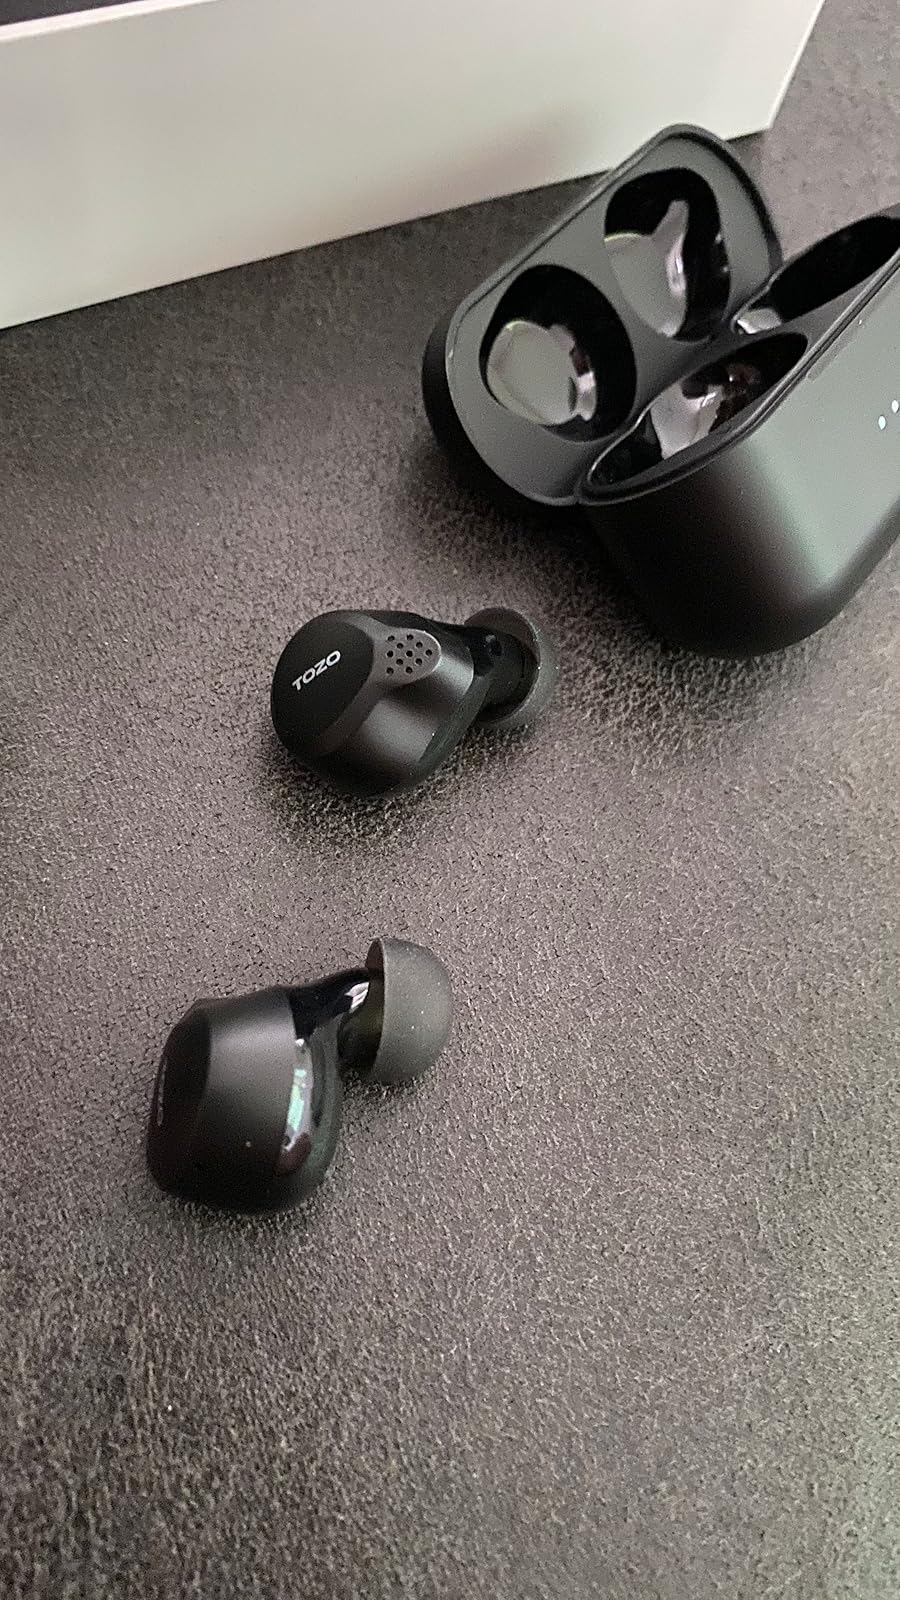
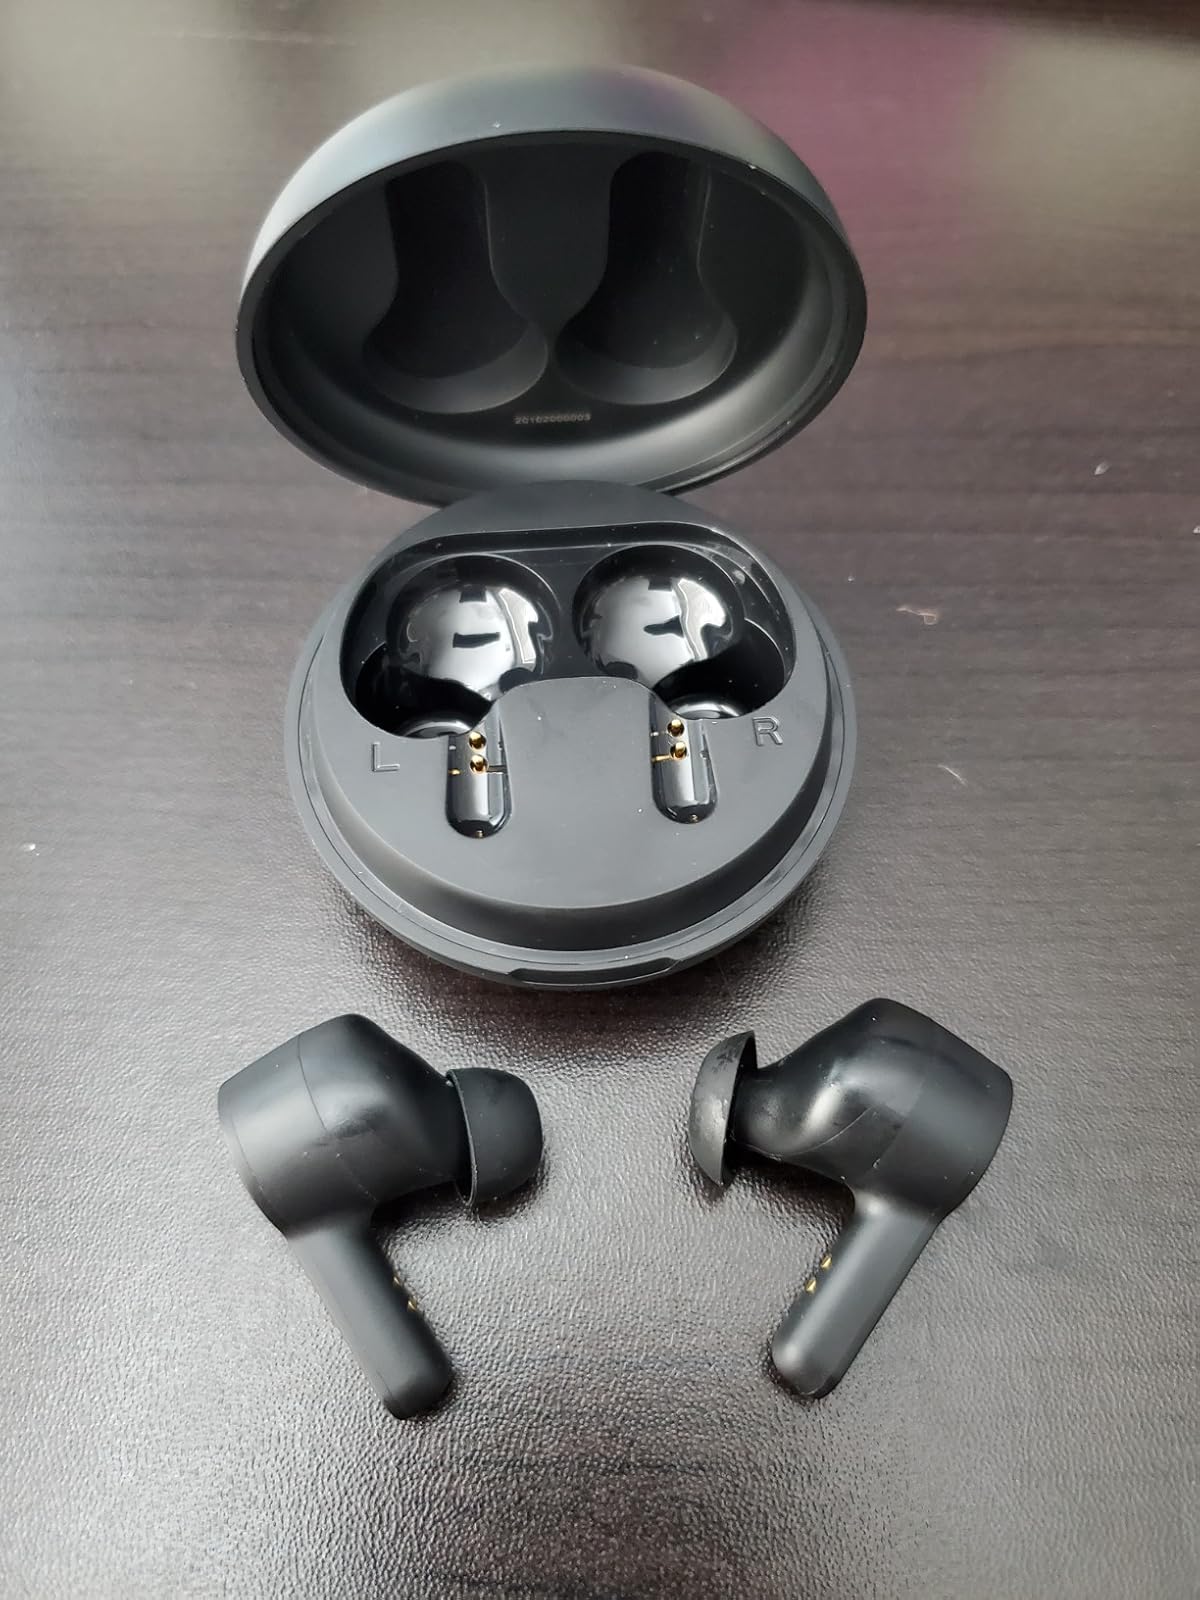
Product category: earbuds
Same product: no